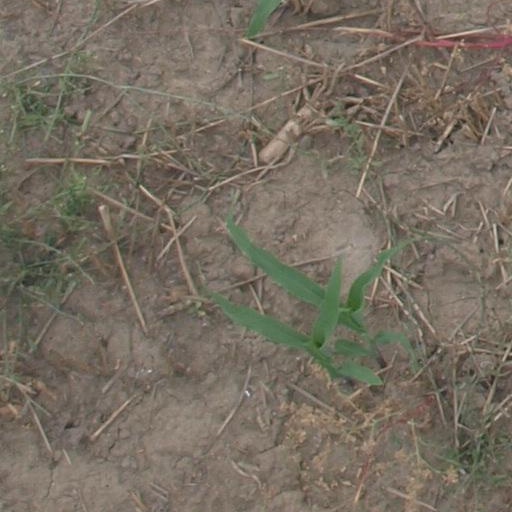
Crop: maize; corn